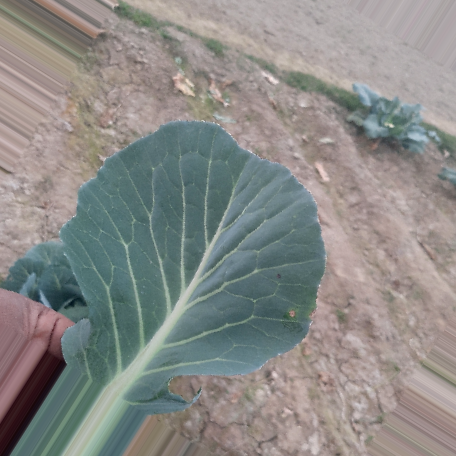
Label: Disease Free